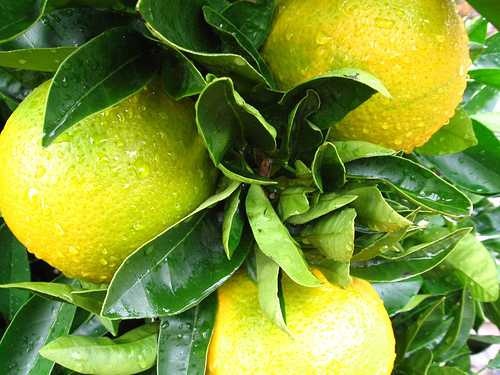
Label: Lemon